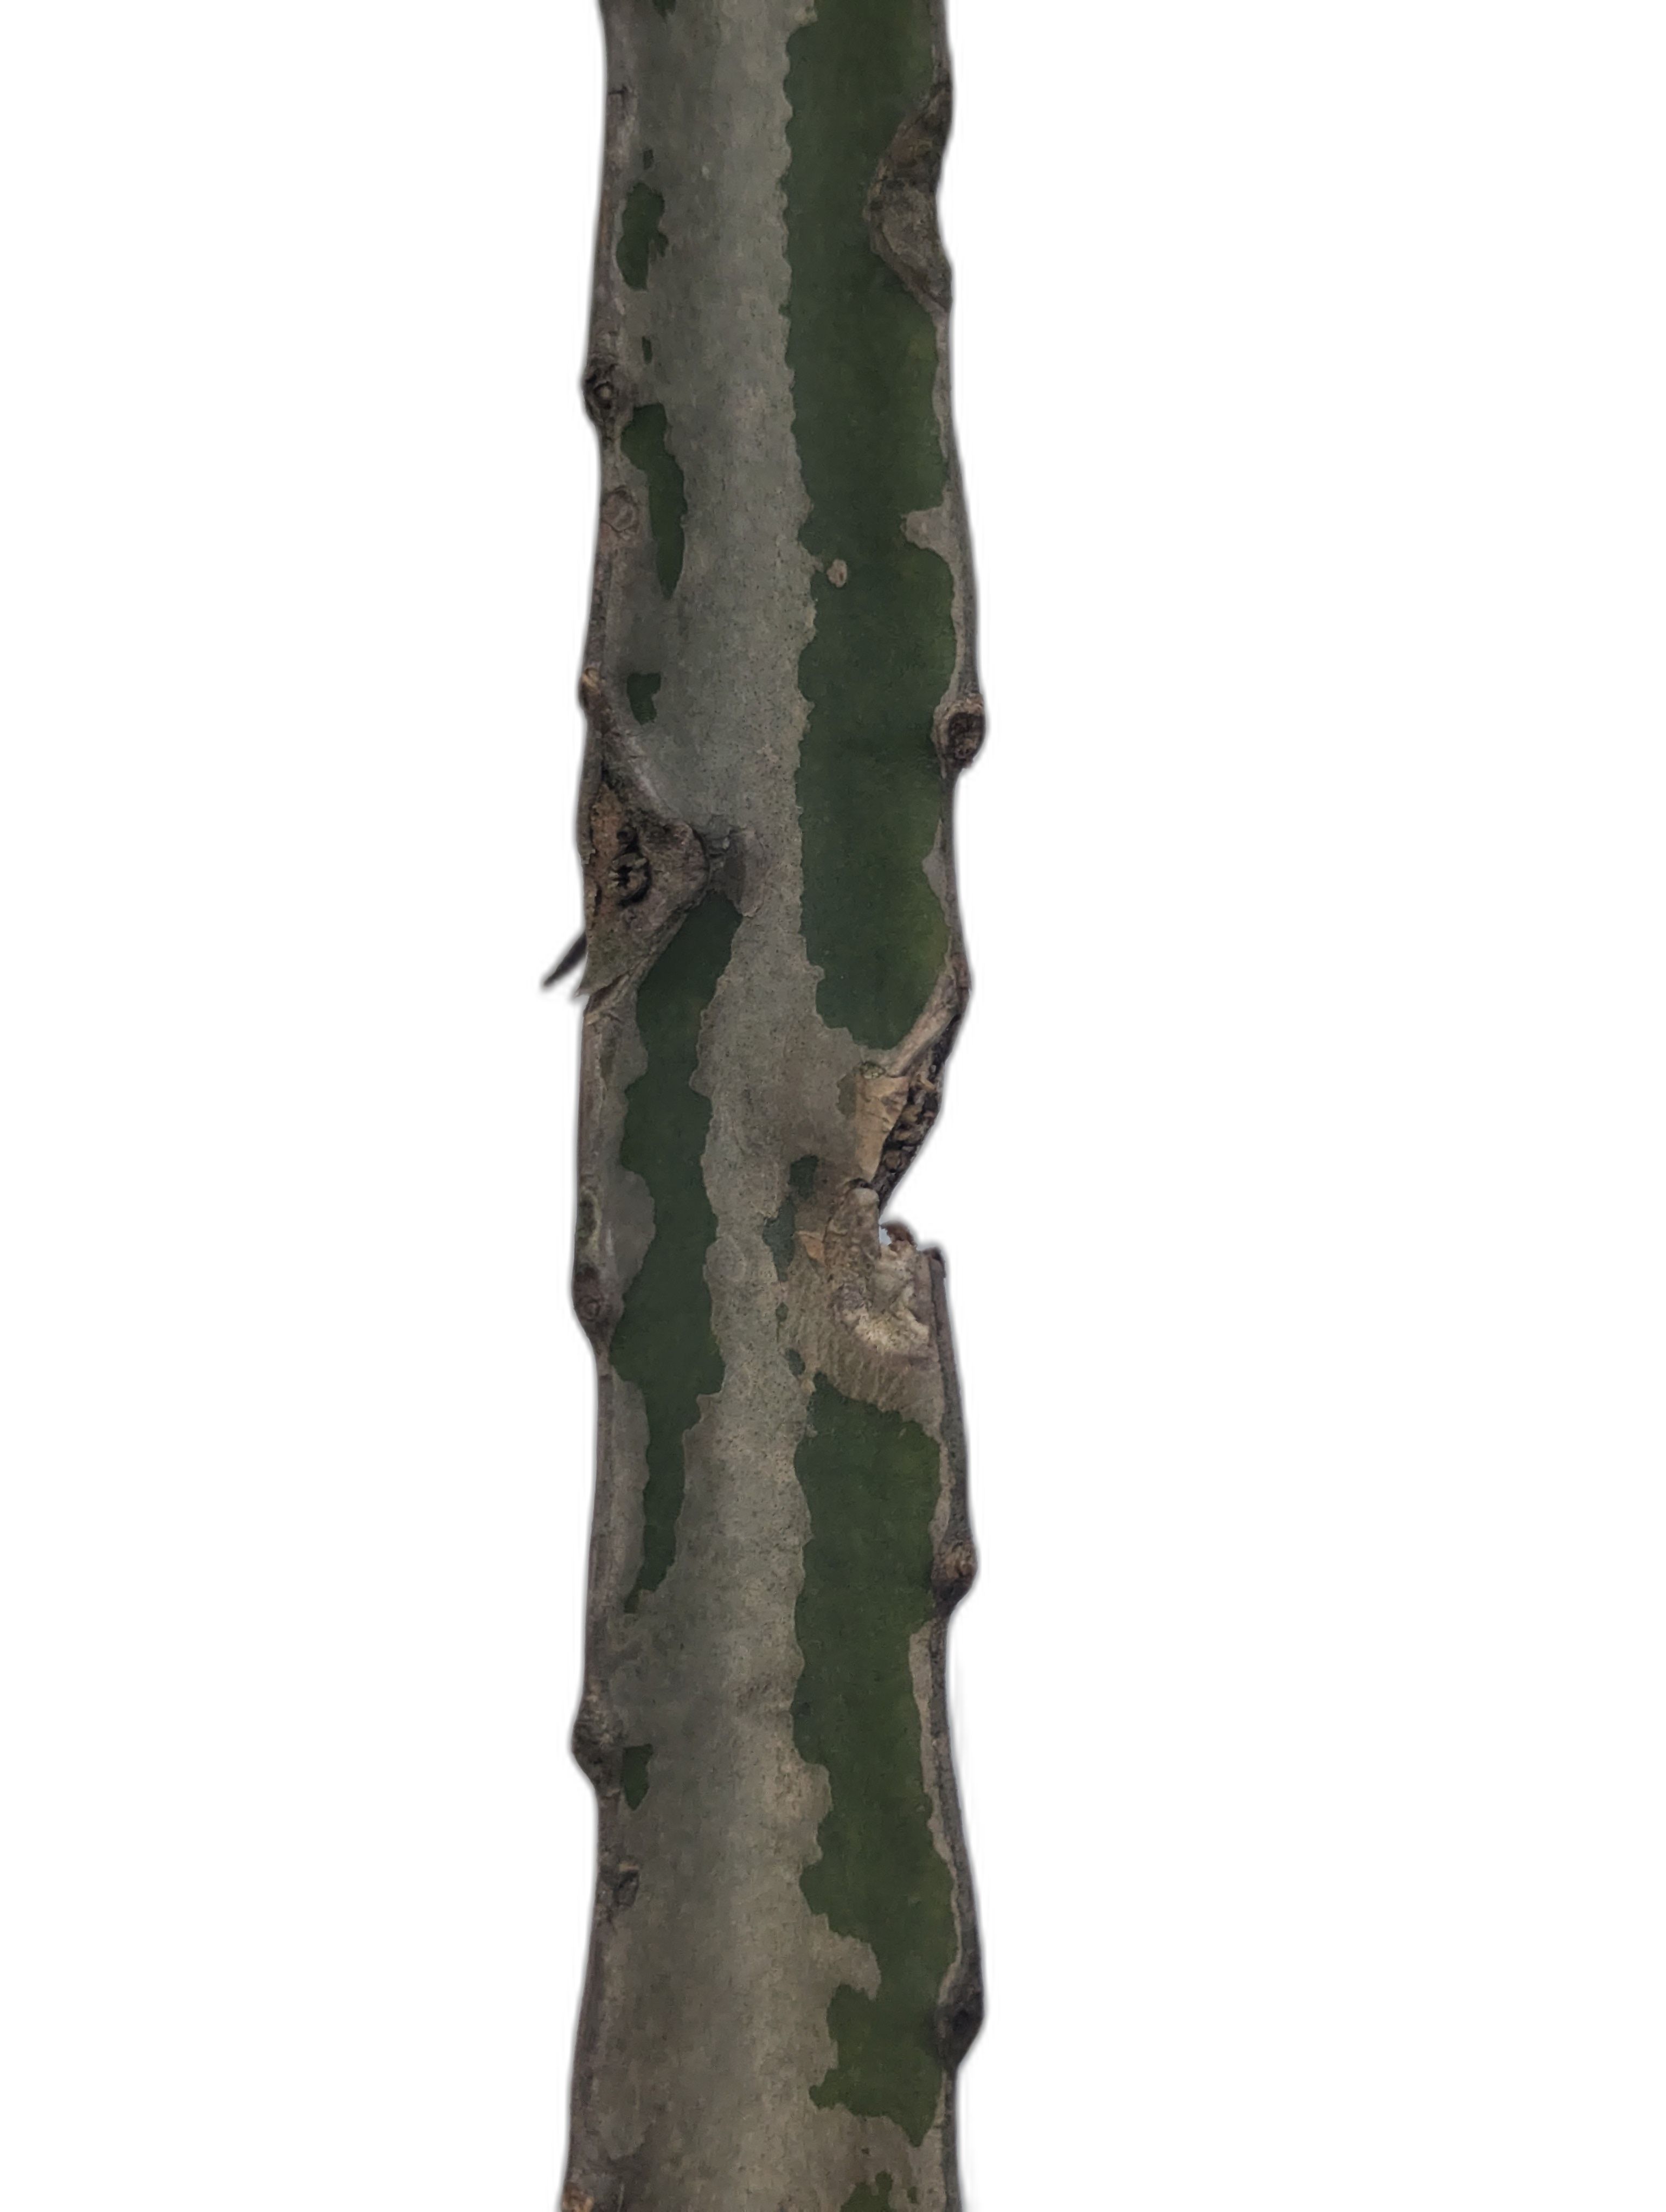
Label: Bad leaf